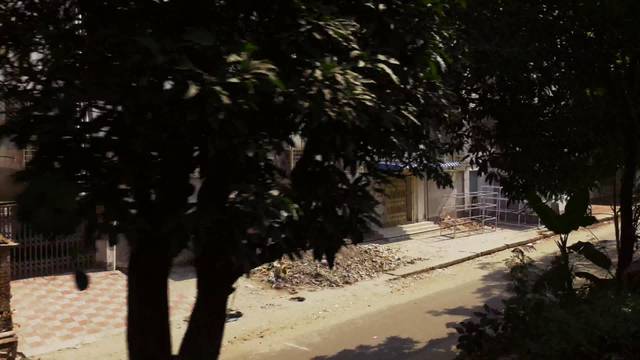
Region: Bangladesh
Coordinates: 23.815, 90.41